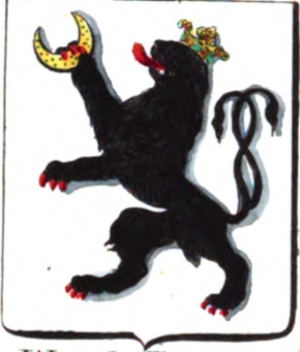
D'argent au lion de sable, couronné, armé et lampassé d'or, tenant de la patte dextre en chef un croissant d'or.
Cette liste des familles contemporaines de la noblesse belge ne retient que les familles subsistantes faisant partie officiellement de la noblesse belge avec un principe légal de noblesse héréditaire, à l'exclusion des familles de nationalité belge de noblesse non reconnue ou de noblesse étrangère n'ayant pas introduit une requête d'incorporation dans la noblesse auprès de S.M. le roi des Belges.